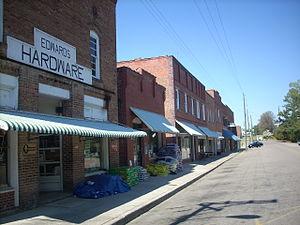
Vass est une ville américaine située dans le comté de Moore dans l'État de Caroline du Nord. En 2010, sa population était de 720 habitants.